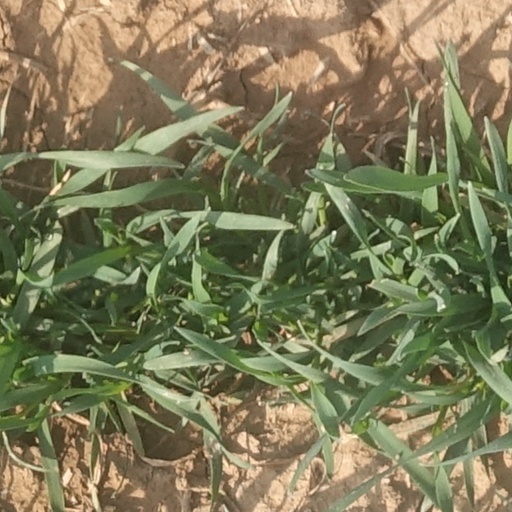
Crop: wheat